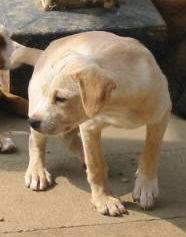
Label: dog